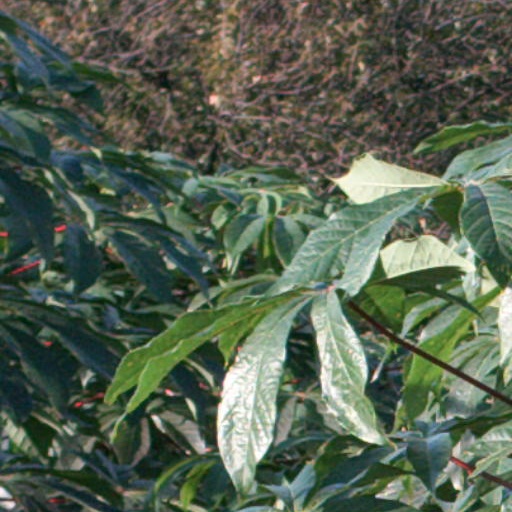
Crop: cassava